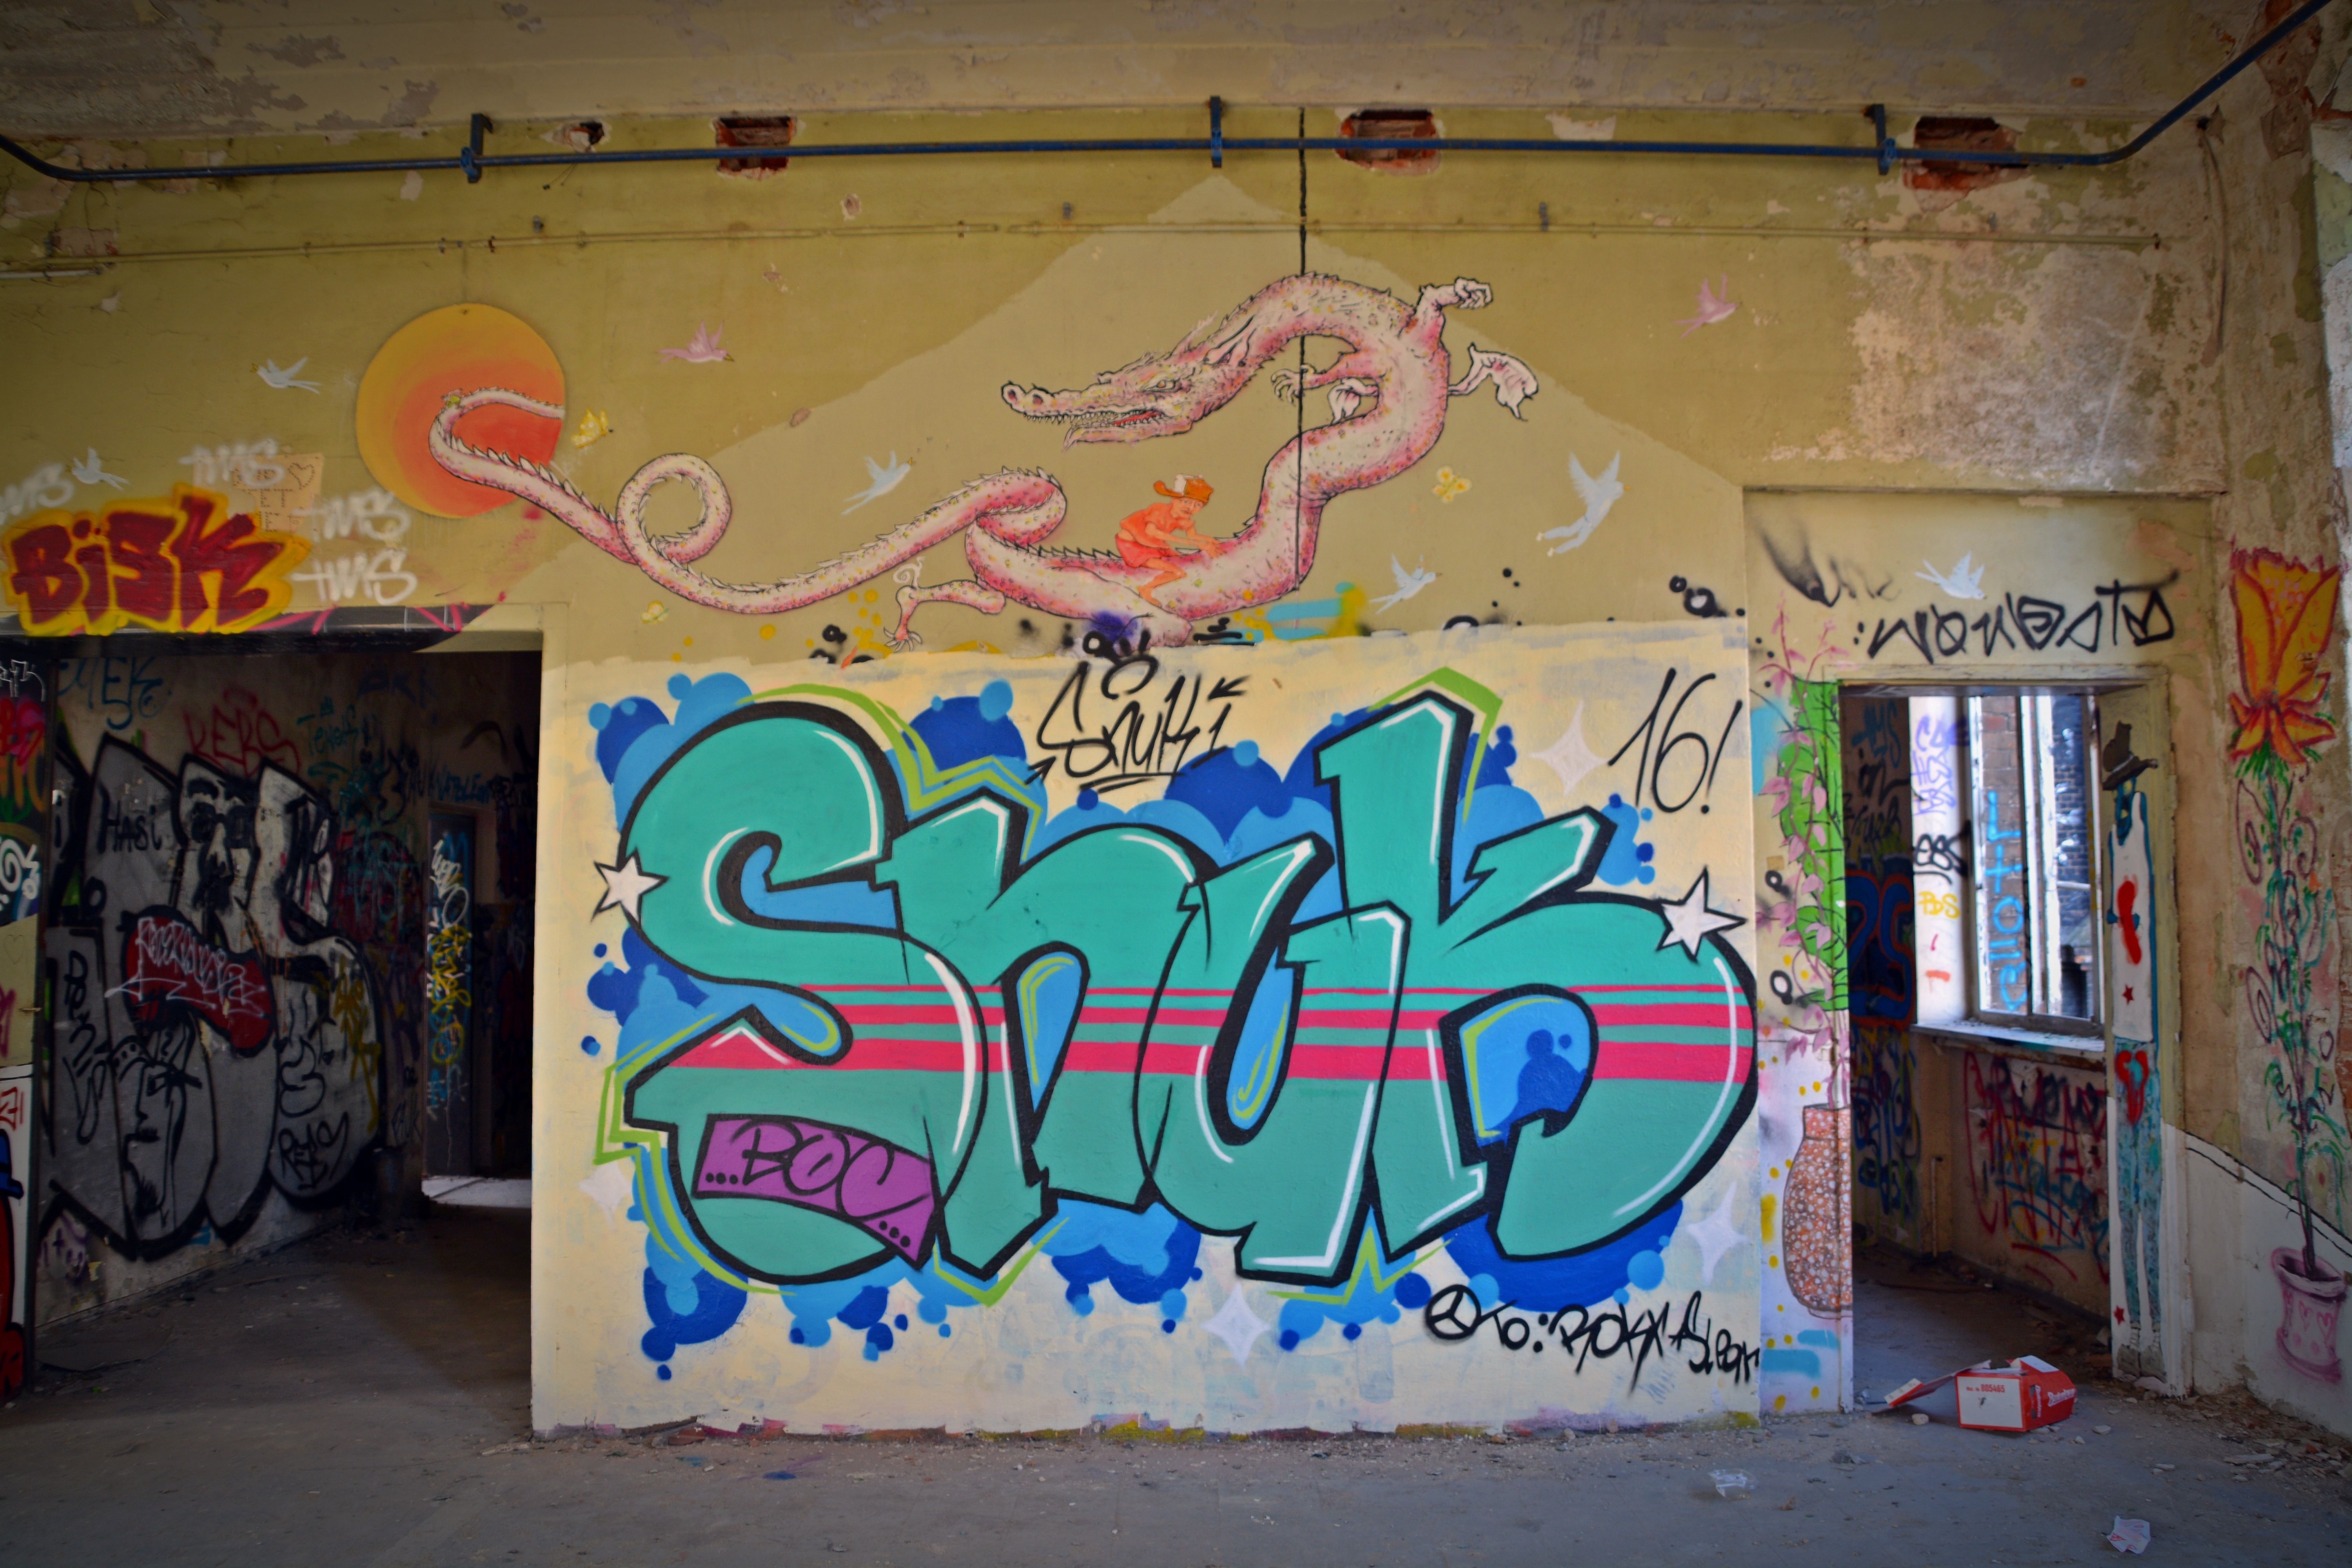
street, building, old, wall, broken, factory, industry, decay, ruin, graffiti, art, mural, leave, industrial plant, lost places, pforphoto, industrial building, factory building, lapsed, old factory, urban area